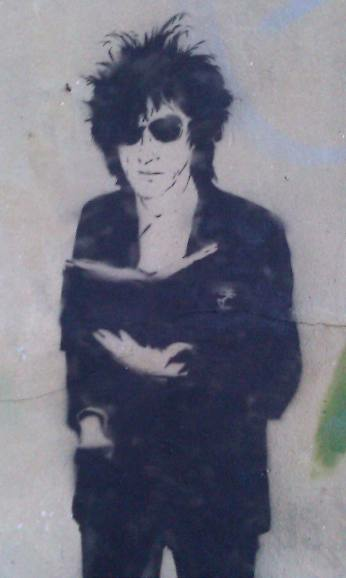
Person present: No